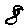
Label: 8